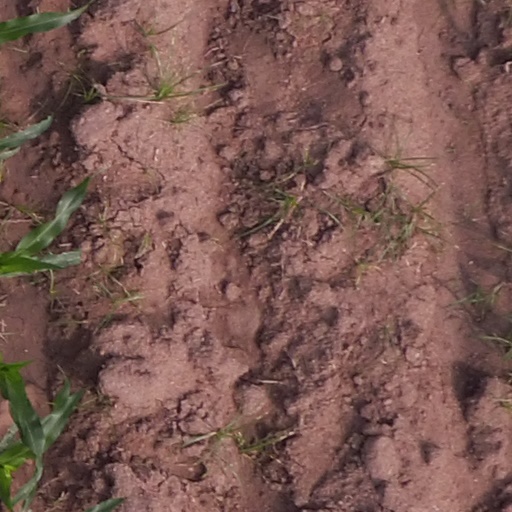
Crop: maize; corn